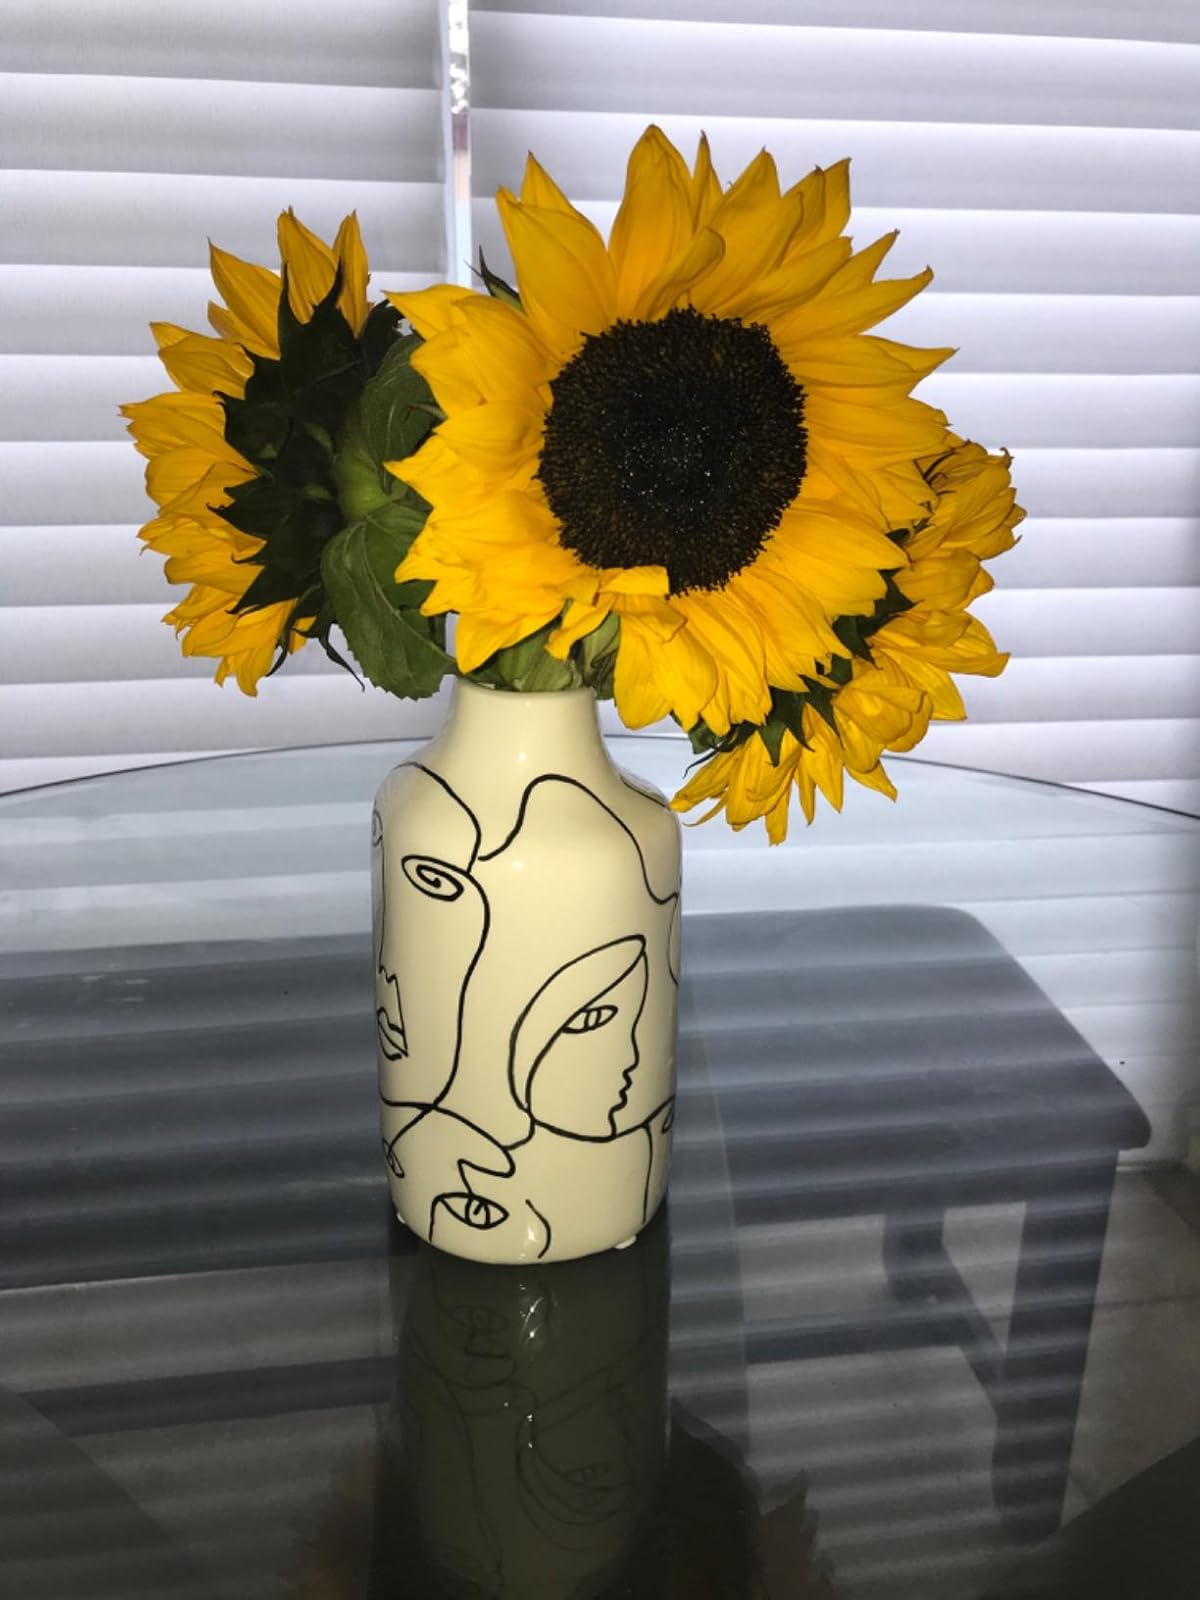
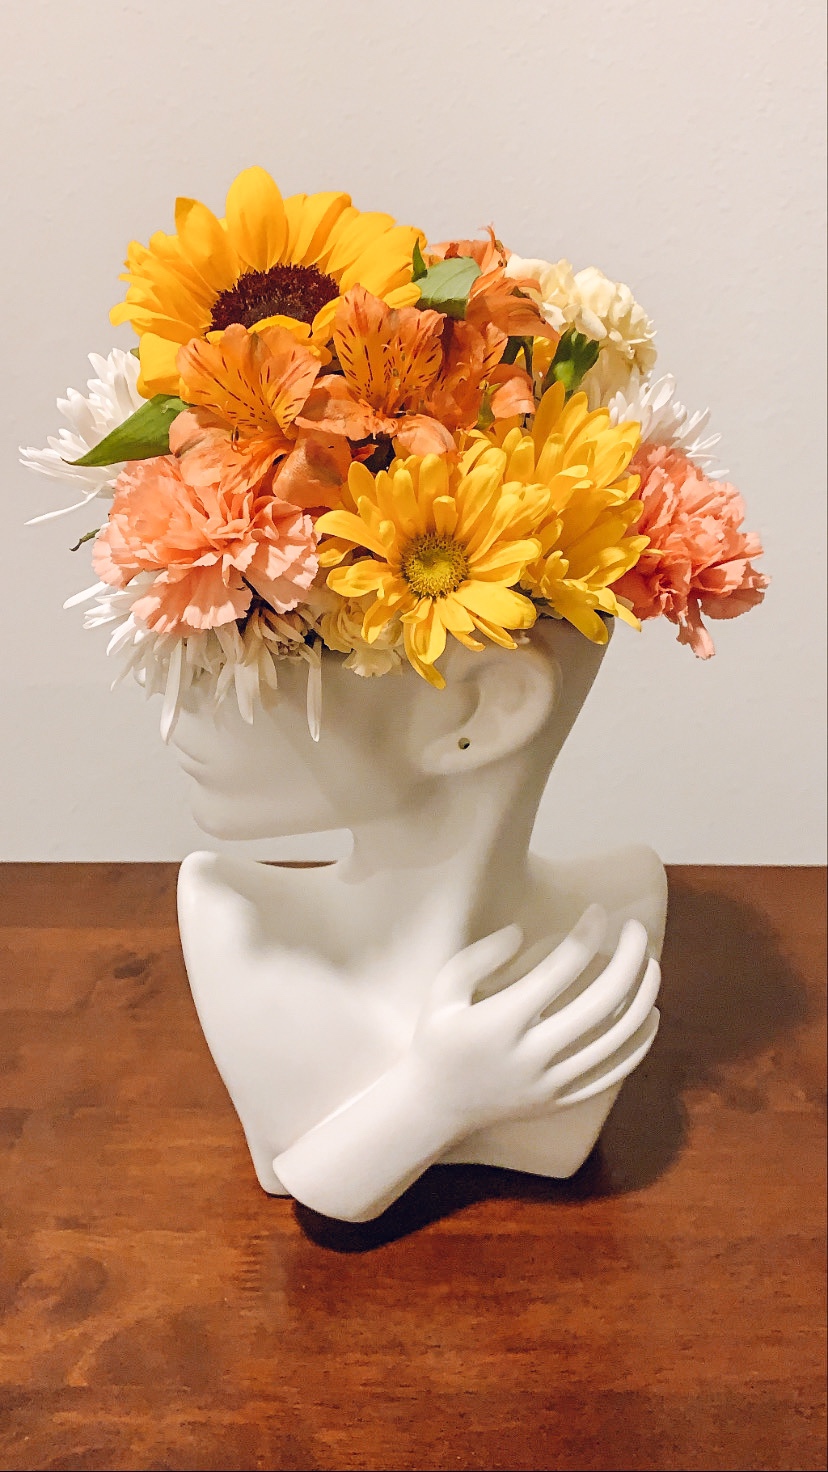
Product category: vase
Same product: no